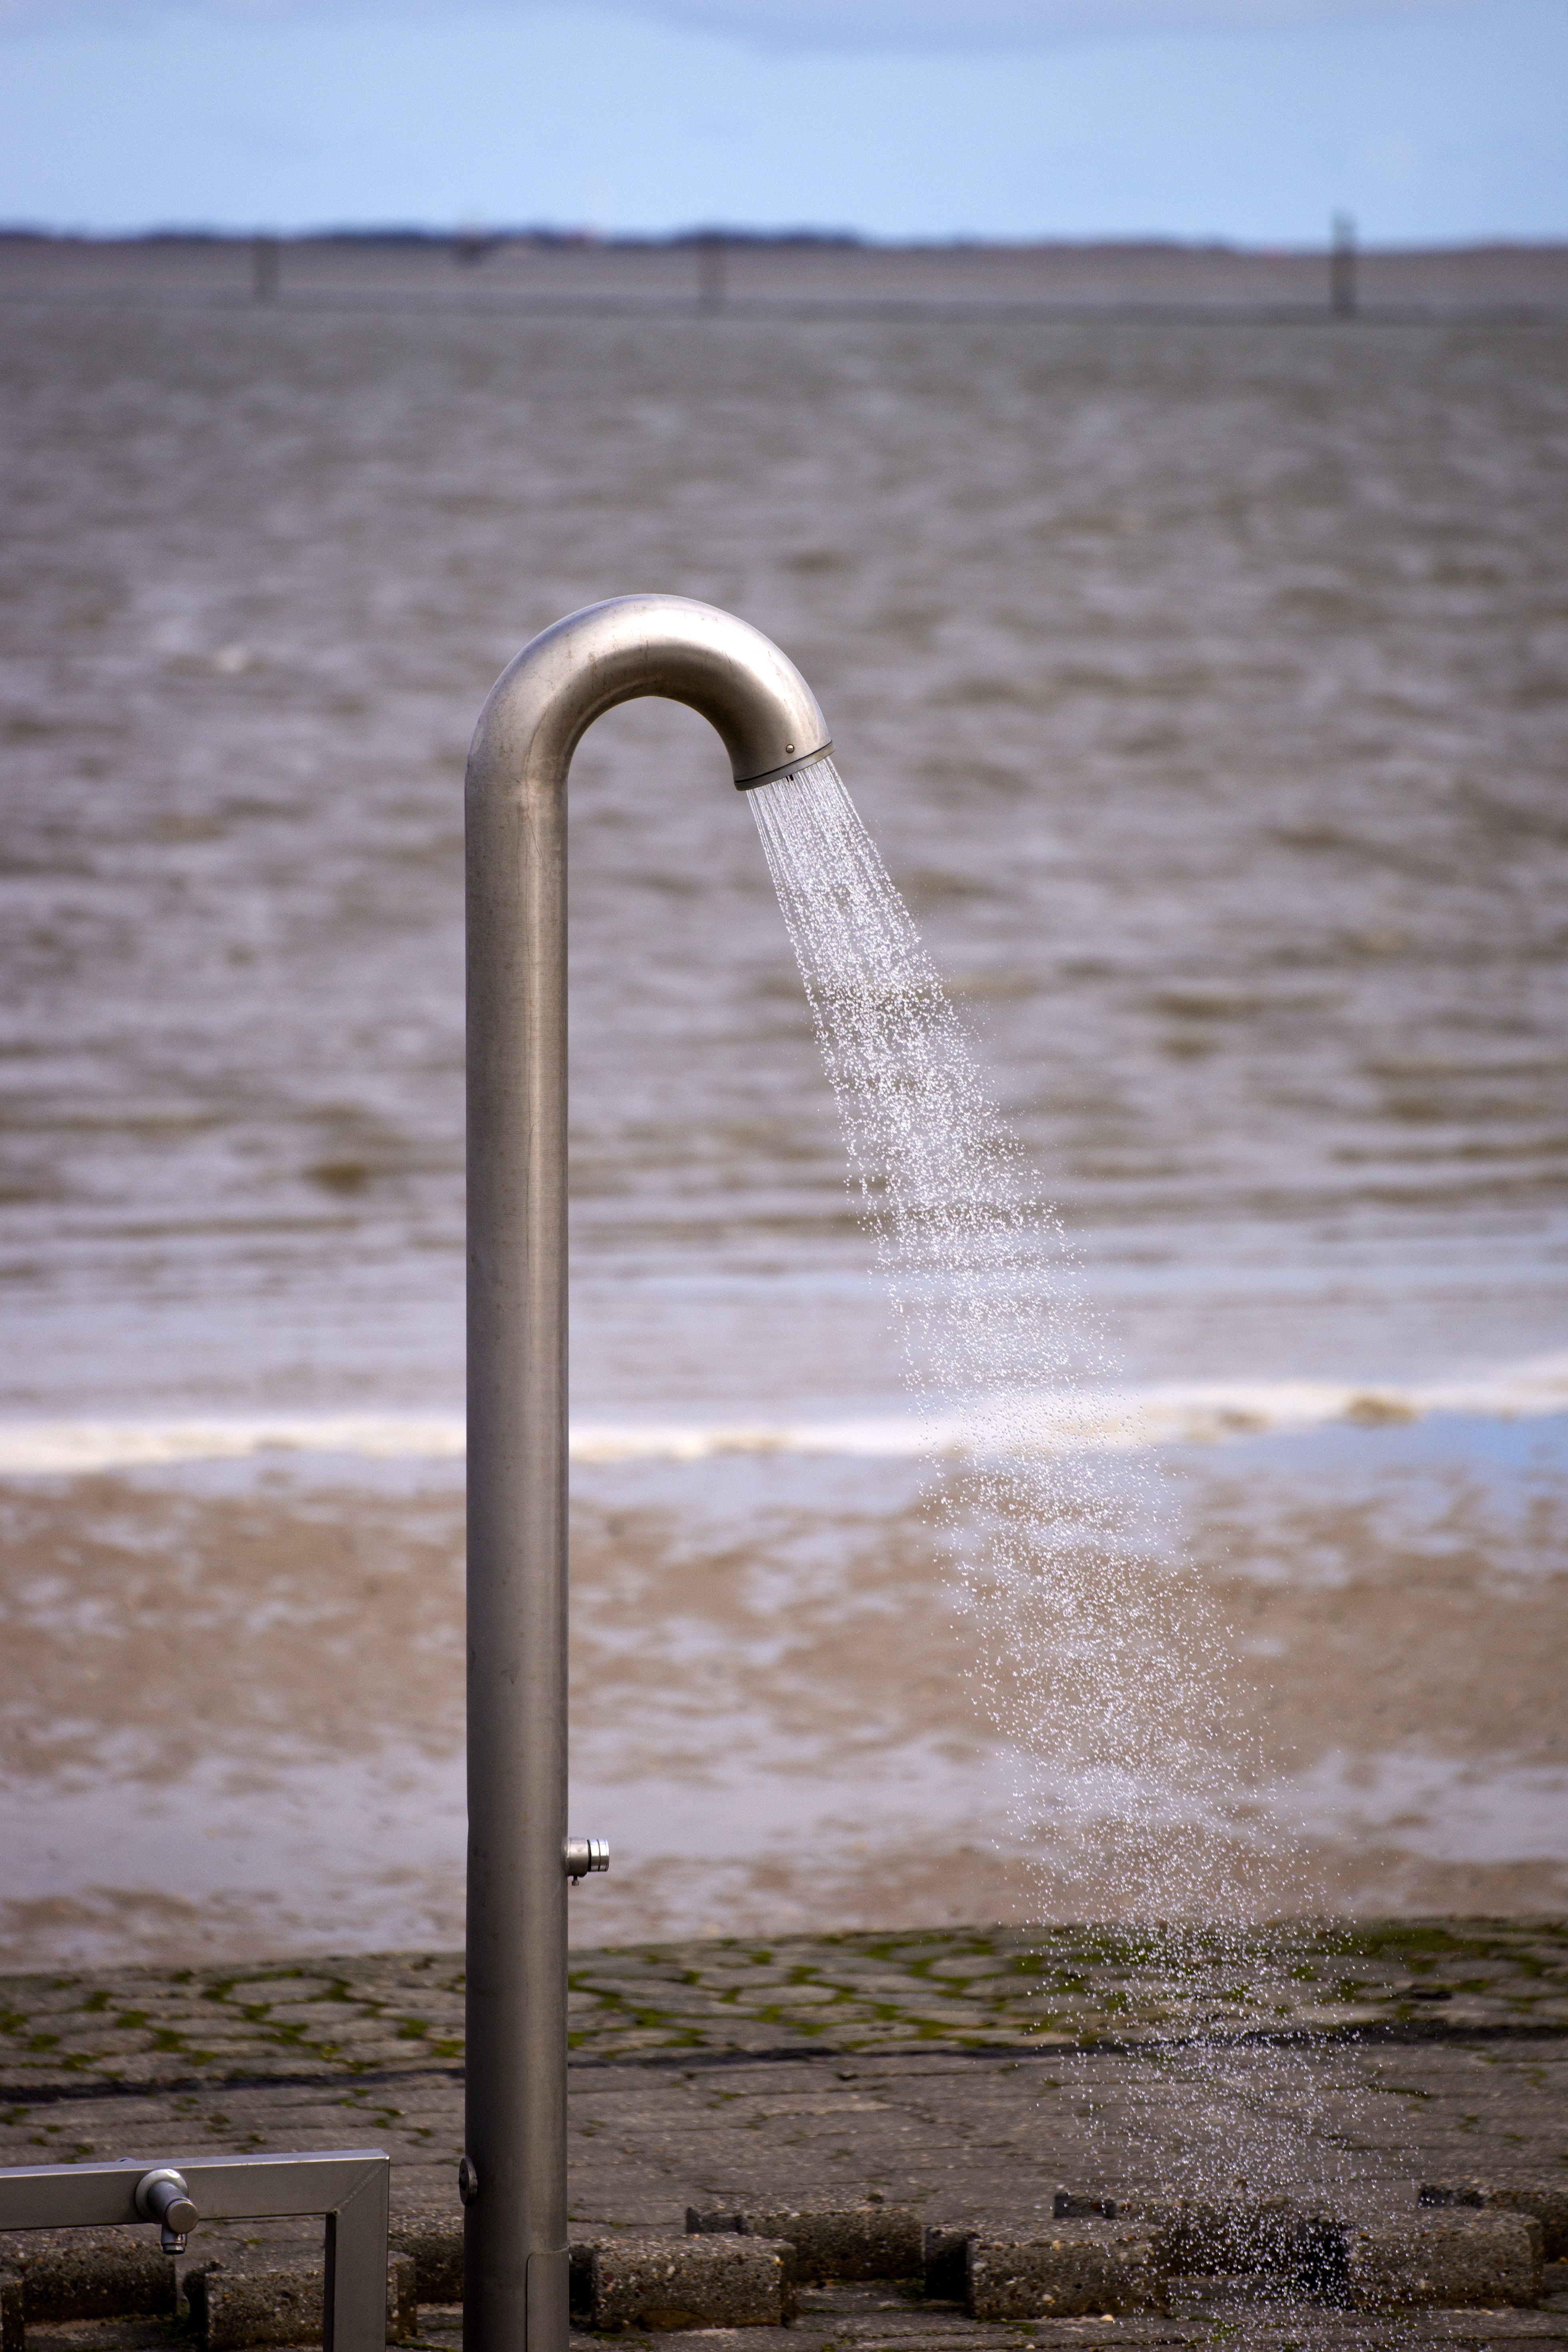
beach, sea, coast, water, ocean, horizon, sky, shore, wave, lake, tide, surf, body of water, north sea, shower, ebb, watts, beach shower